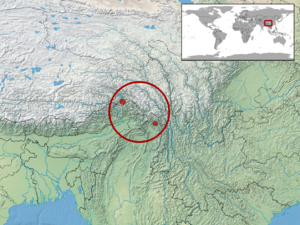
Protobothrops kaulbacki est une espèce de serpents de la famille des Viperidae.